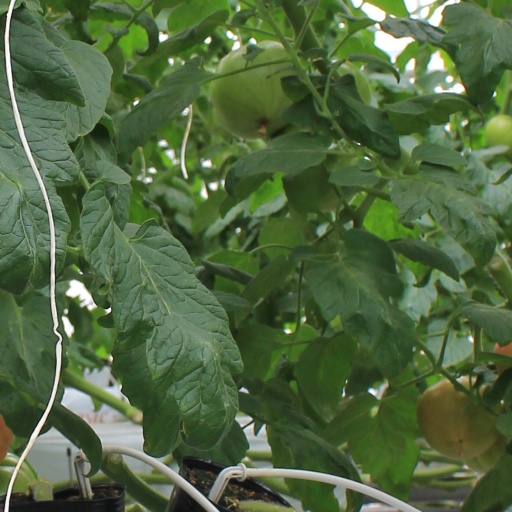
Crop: tomato